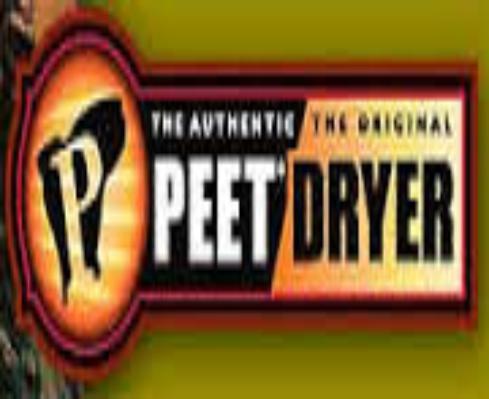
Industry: Necessities